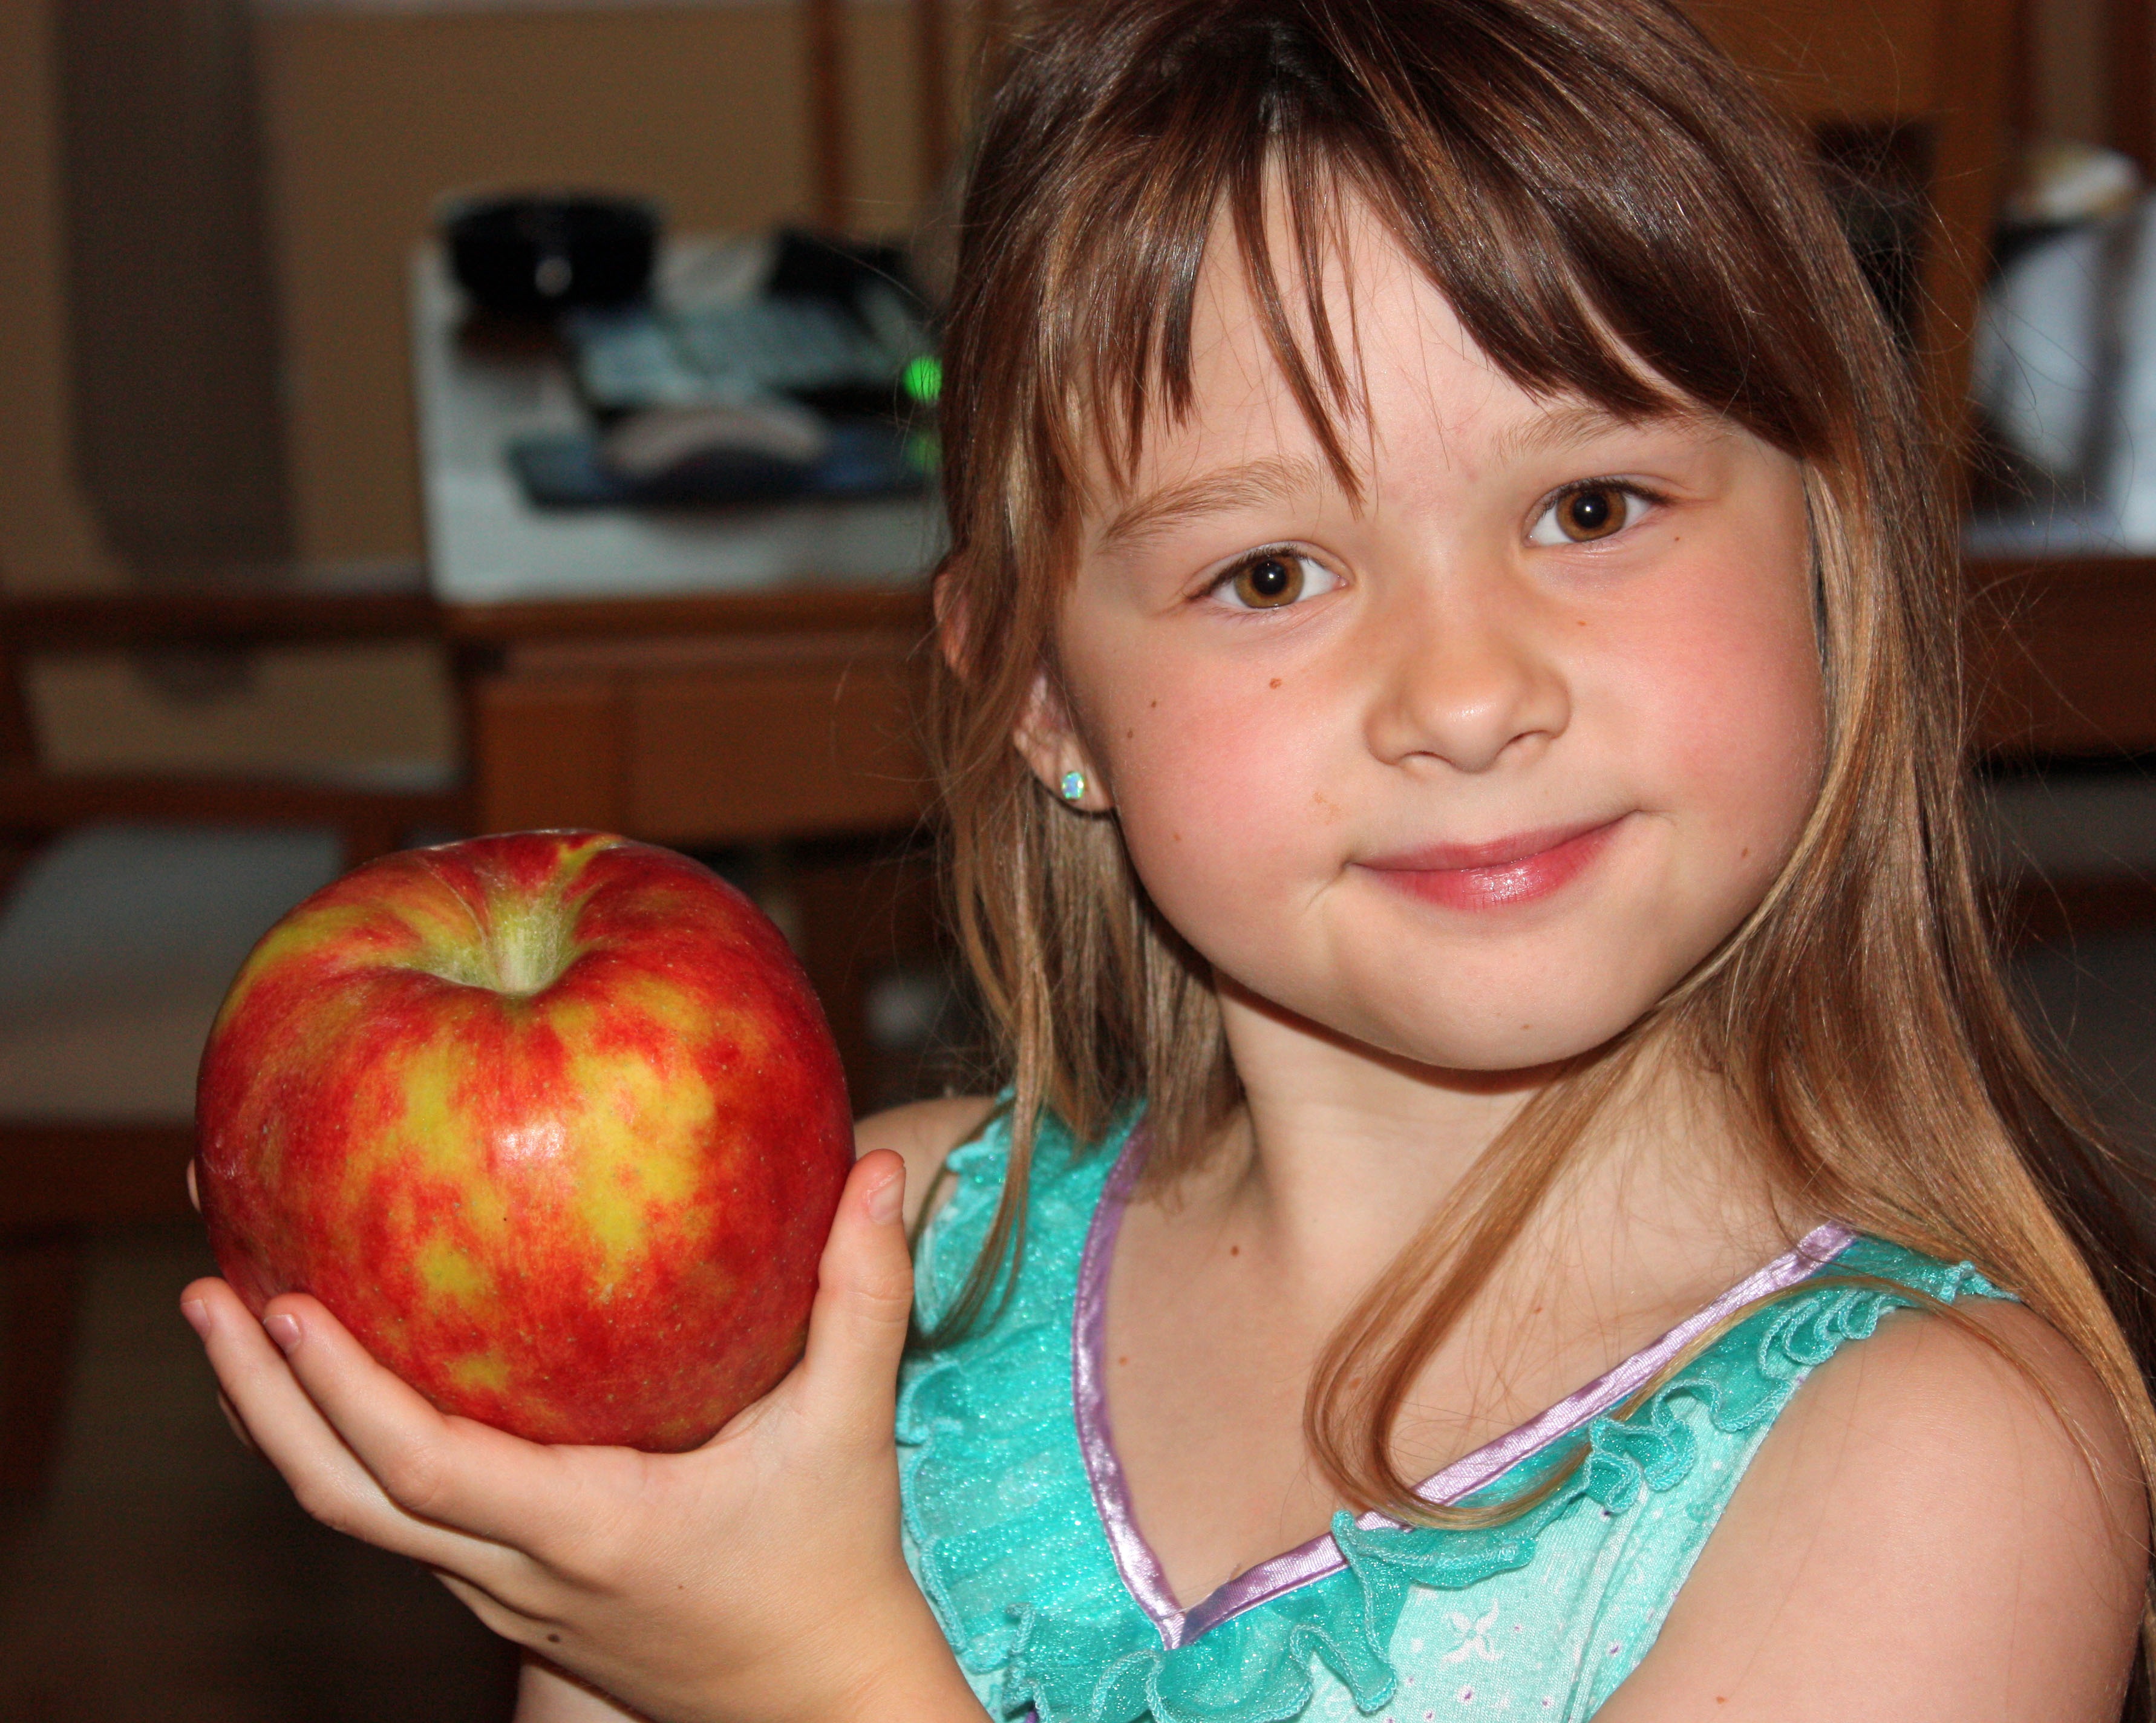
apple, person, girl, fruit, flower, food, produce, child, healthy, facial expression, lip, smile, mouth, human body, face, eating, nutrition, toddler, eye, head, skin, organ, sweetness, flavor